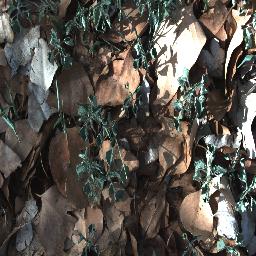
Label: negative